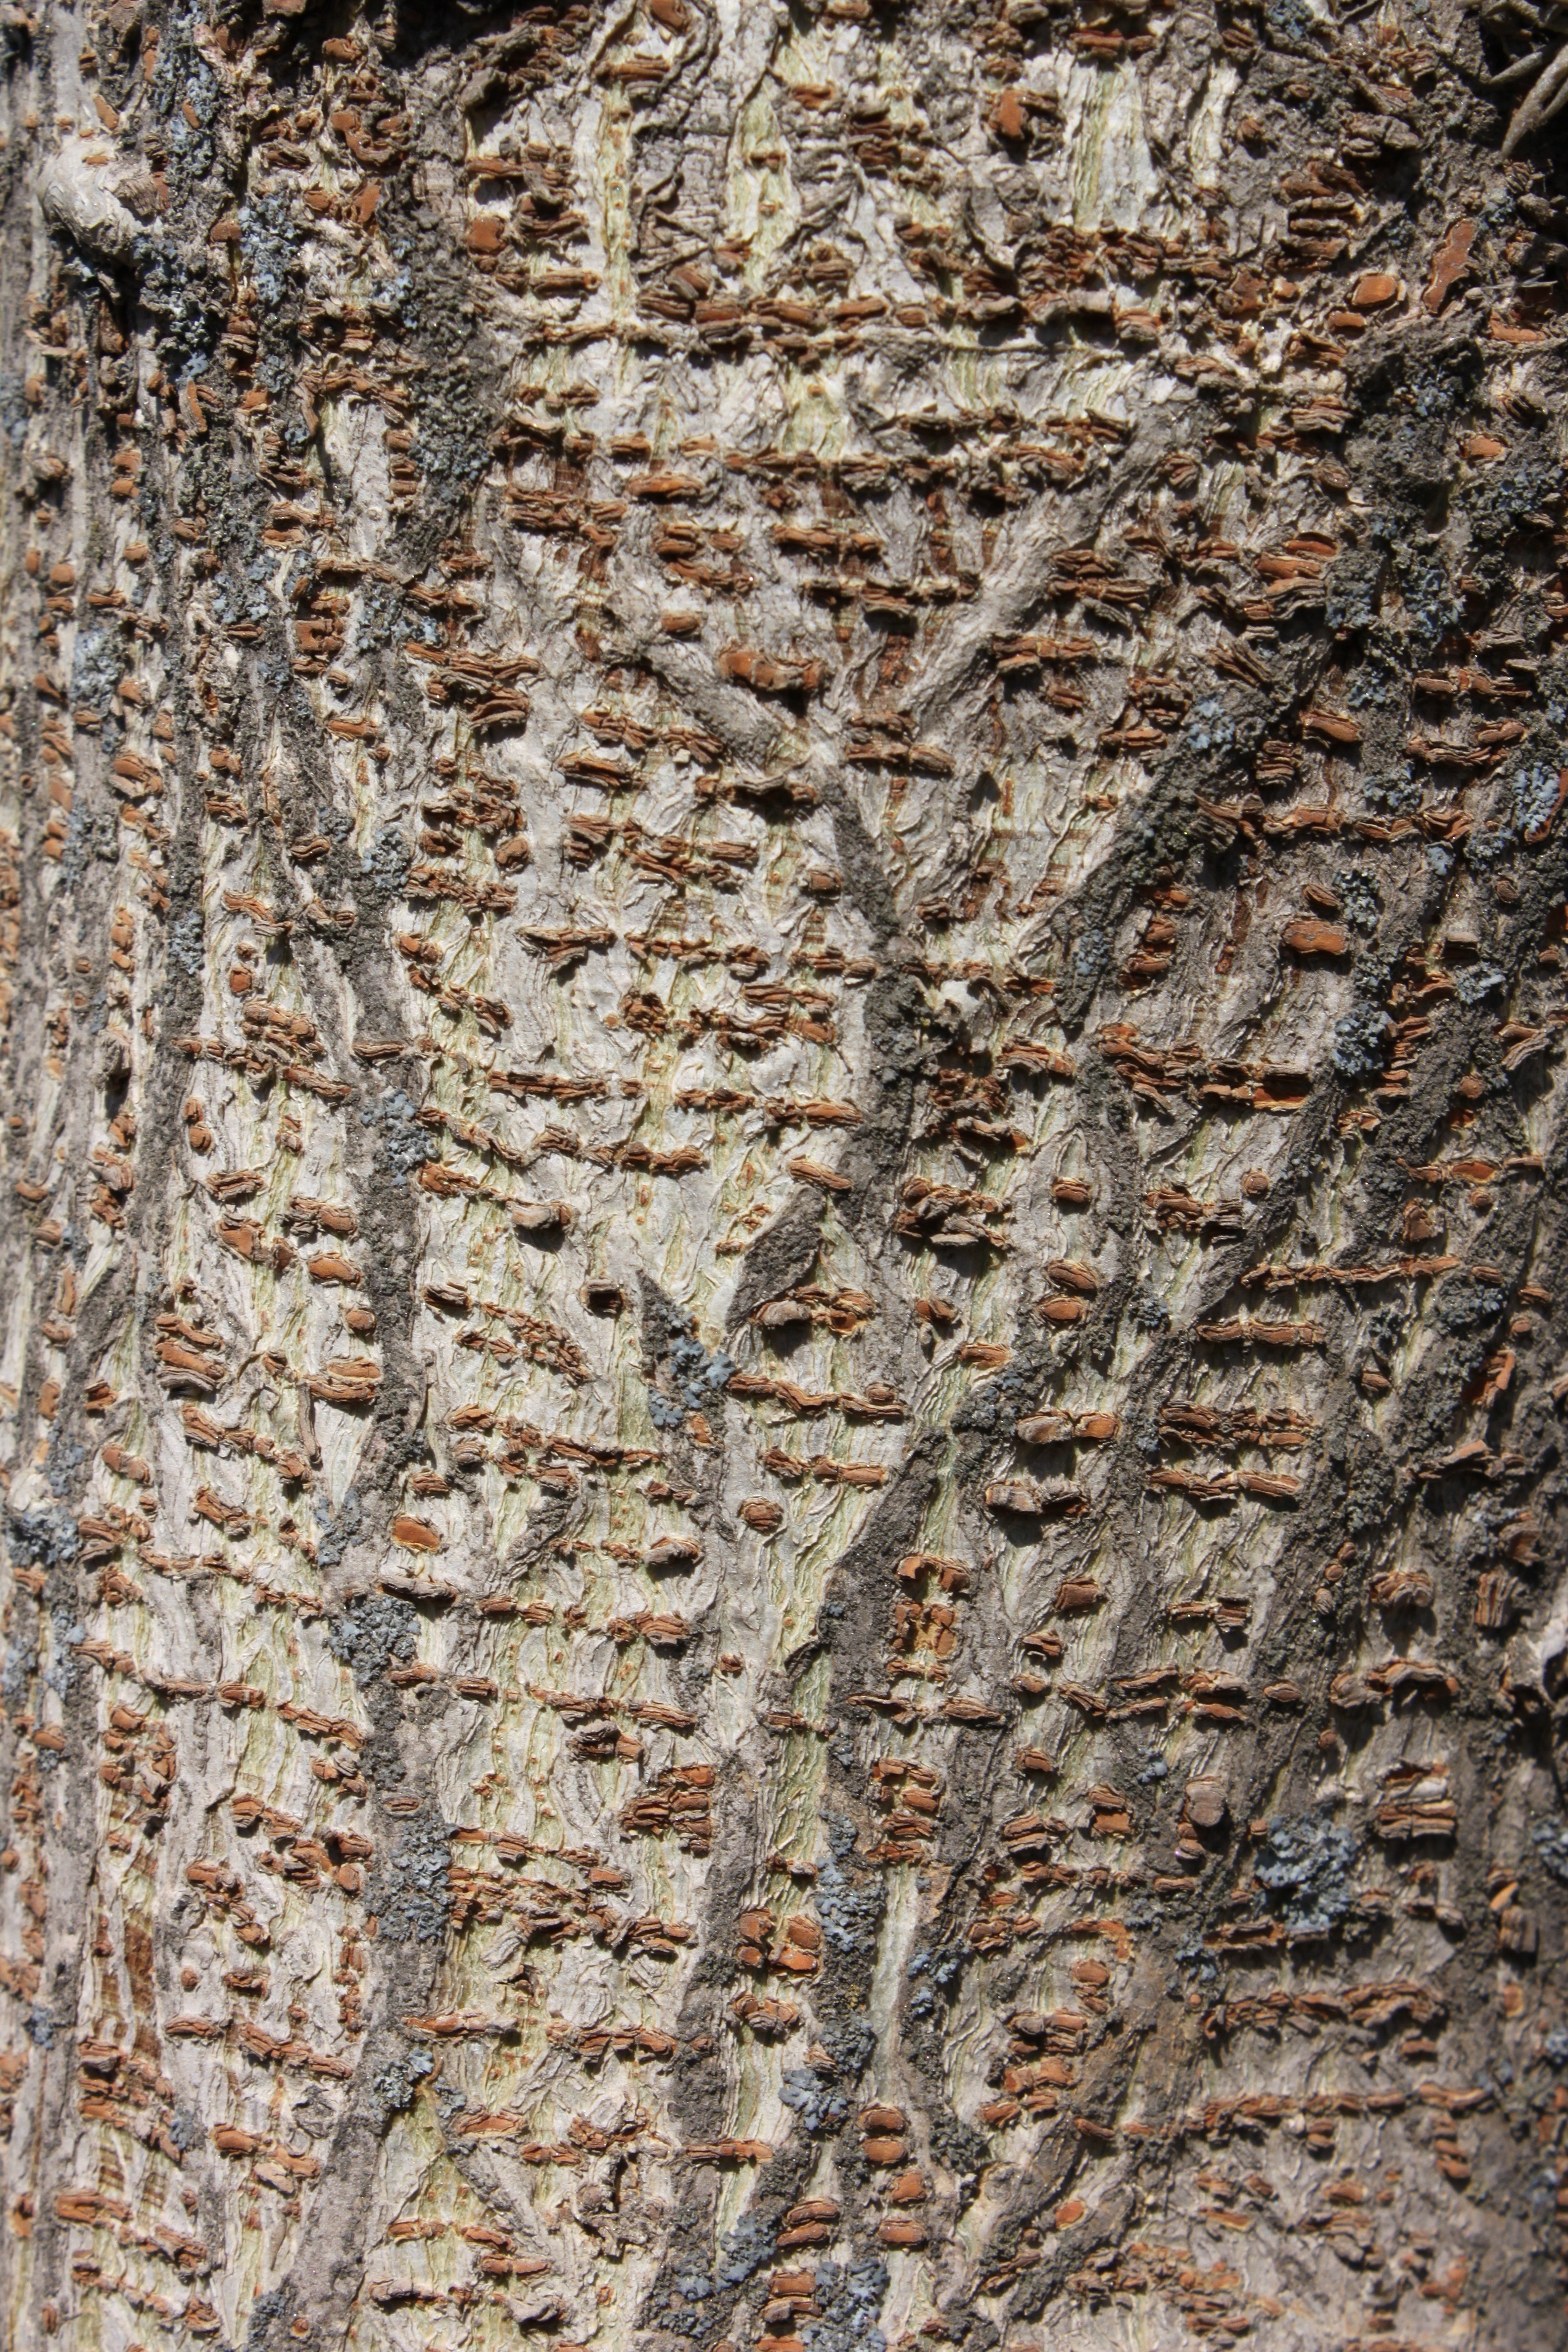
tree, rock, branch, plant, wood, texture, leaf, trunk, wall, bark, birch, autumn, soil, terrain, tree trunk, geology, flowering plant, woody plant, land plant